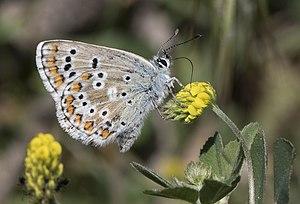
L’Azuré pont-euxin est une espèce de lépidoptères de la famille des Lycaenidae et de la sous-famille des Polyommatinae, présente dans les Balkans et au Moyen-Orient.